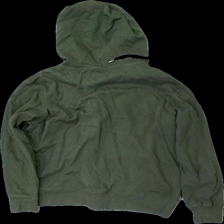
View: back
Type: Hoodie
Category: Unisex
Brand: Not in the list
Brand text on label: denim day
Colors: Green
Material: 100% cott
Cut: Regular
Size: M
Stains: Minor
Price range: <50
Recommended usage: Export